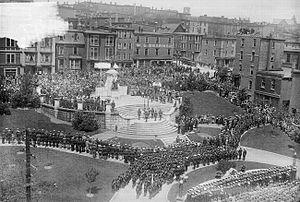
Douglas Haig, 1ᵉʳ comte Haig, est un maréchal britannique. Lors de la Première Guerre mondiale, il fut à la tête du corps expéditionnaire britannique en France de 1915 jusqu'à l'armistice en 1918. À ce titre, il commanda lors de la bataille de la Somme, la bataille la plus meurtrière de l'histoire britannique, la troisième bataille d'Ypres et l'offensive finale des Cent-Jours. Il est un des commandants les plus controversés de ce conflit.